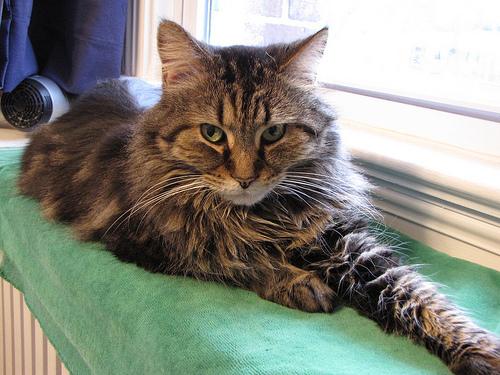
Breed: Maine Coon